Fusaro Lake

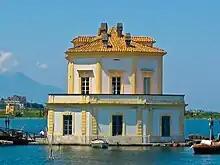
Casina Vanvitelliana, Bacoli (NA), Italy

From an architectural point of view, the Casina is one of the most refined eighteenth-century productions, somewhat similar to the conformation of the hunting lodge at Stupinigi, designed a few years before by Filippo Juvarra using plastic volumes and large windows.